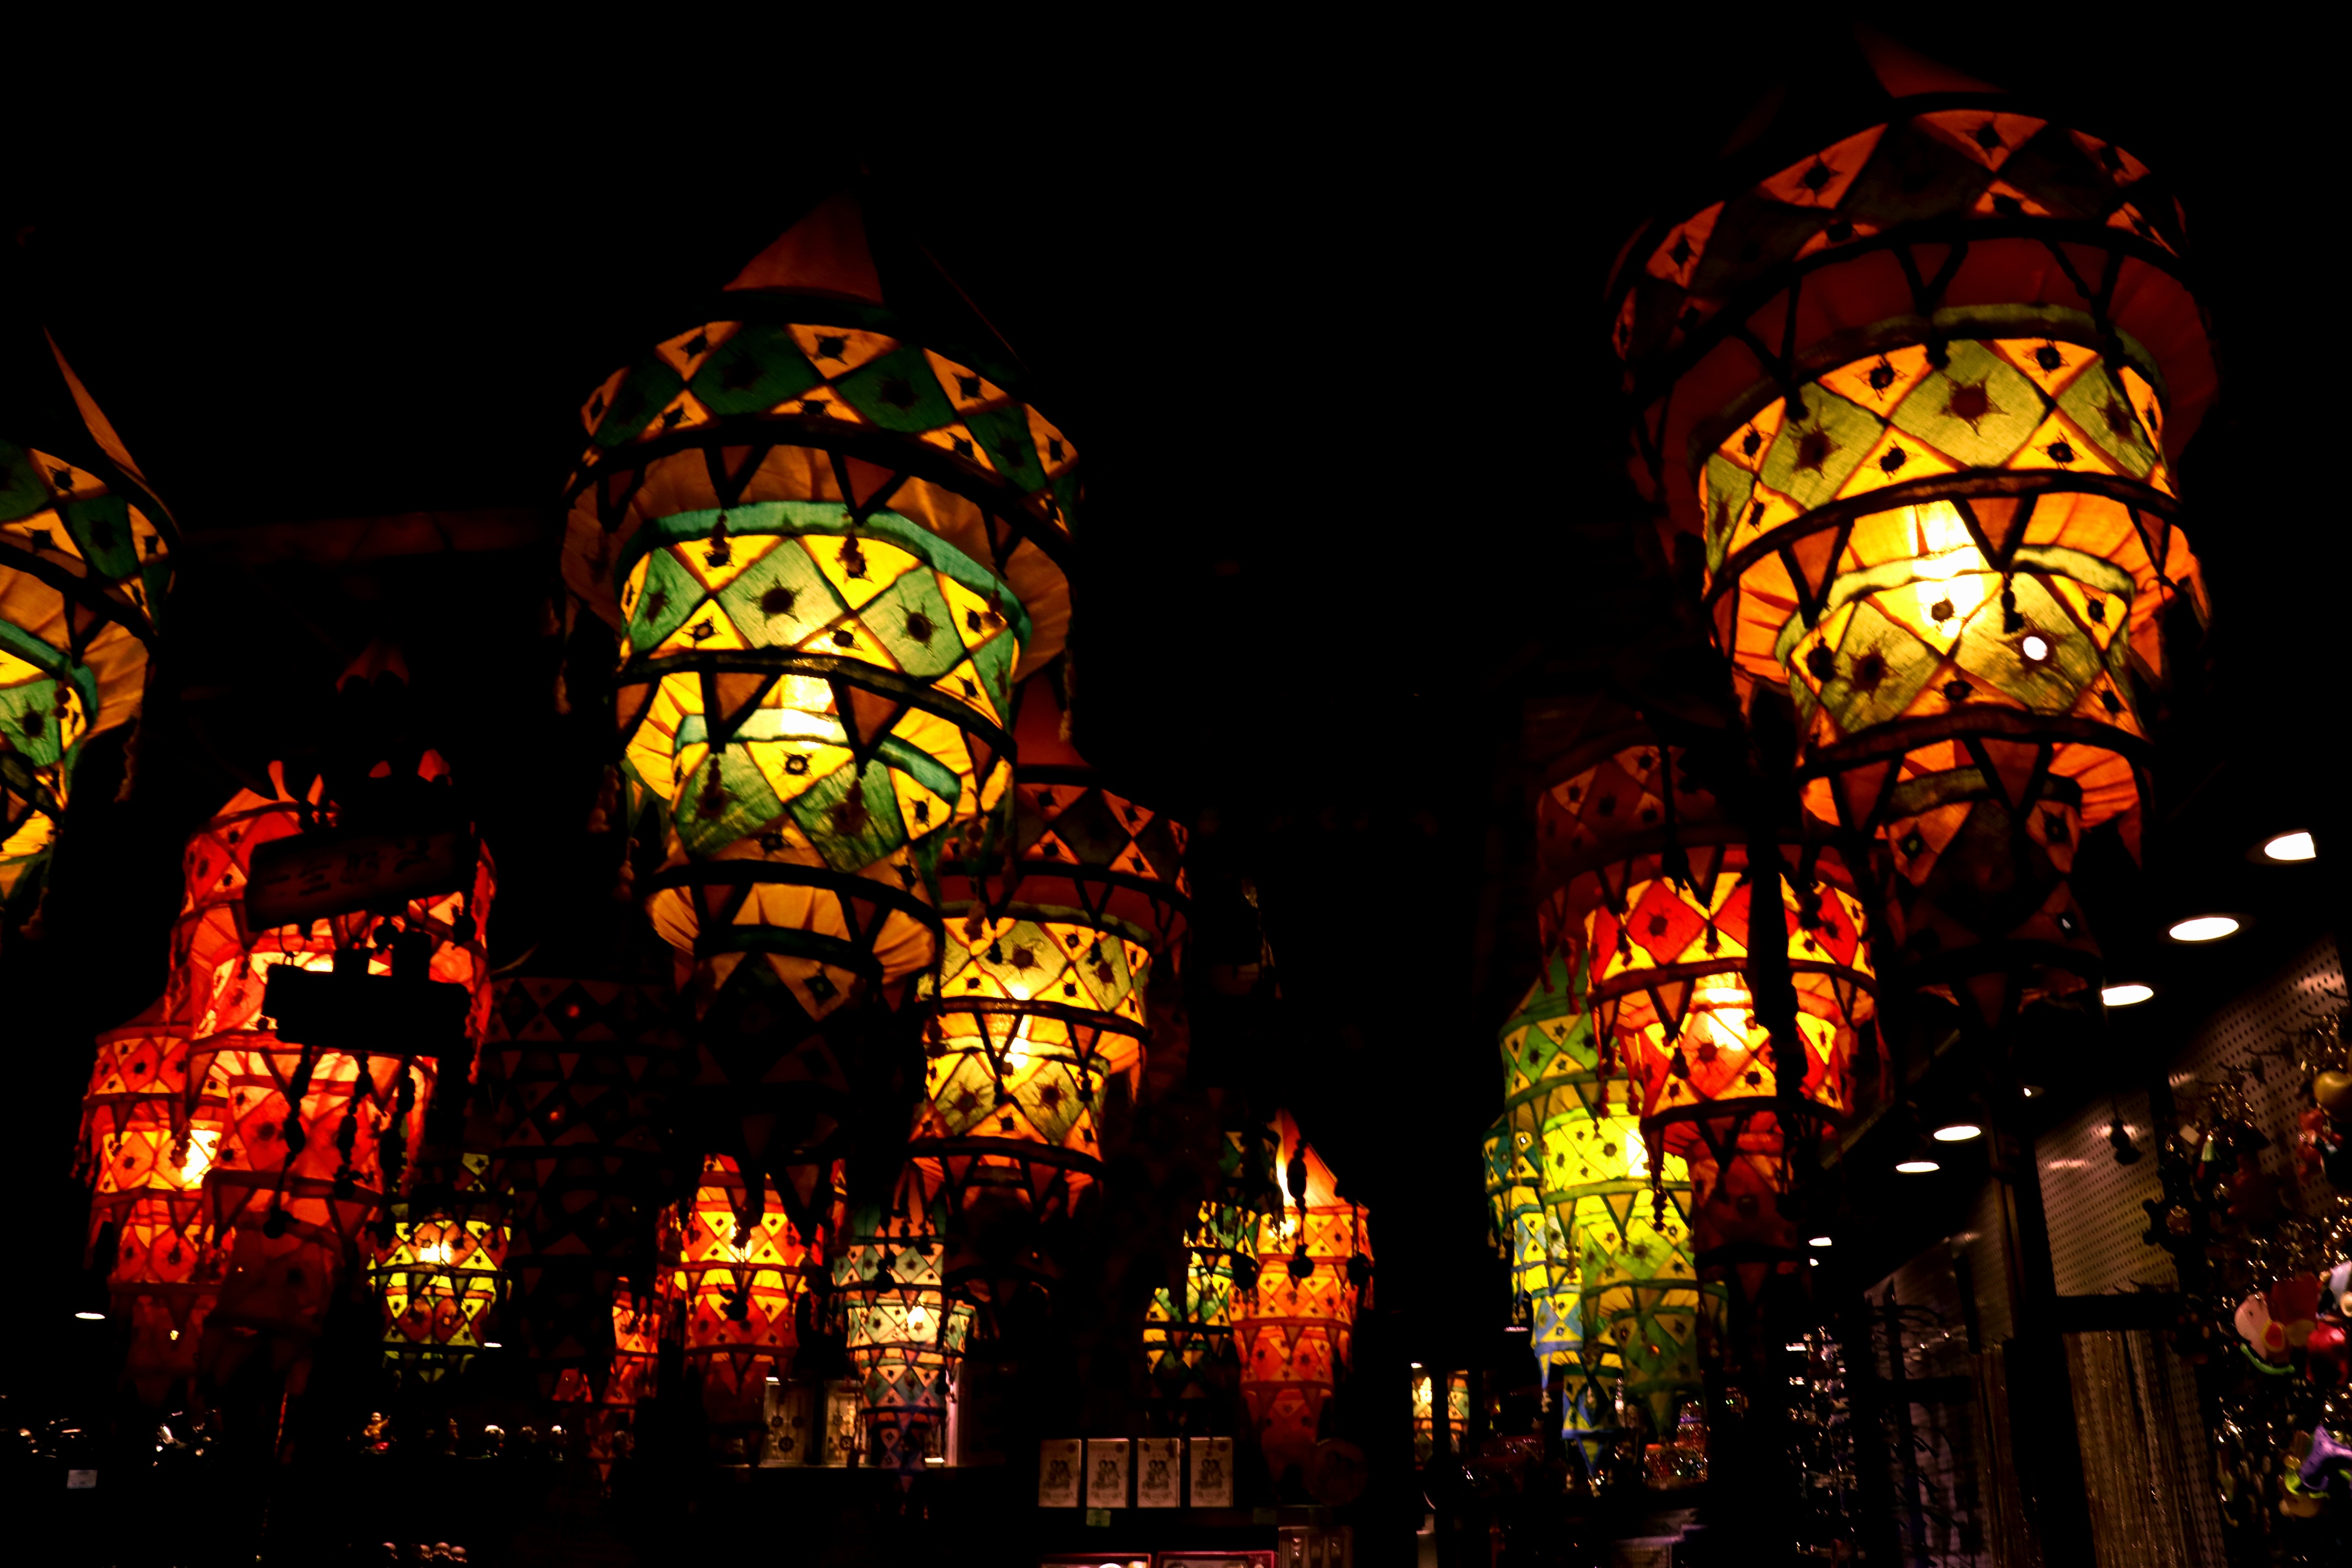
light, night, window, glass, evening, darkness, lighting, symmetry, christmas lights